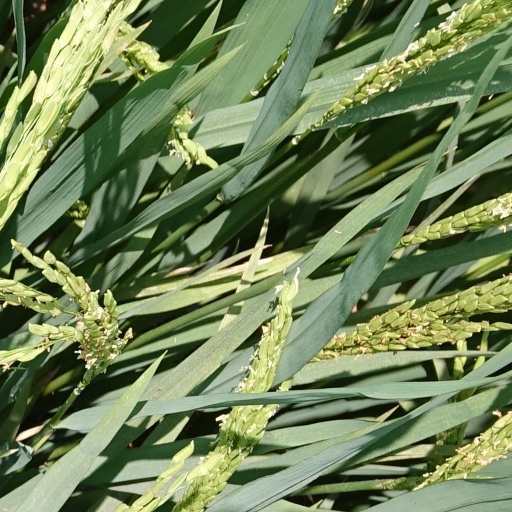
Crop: rice